Rafael Filippelli

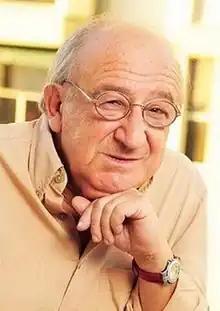

Rafael Filippelli (24 November 1938 – 22 March 2023) was an Argentine film director, producer and screenwriter.